History of the world's tallest buildings

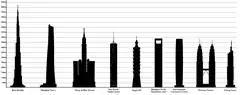
The world's tallest buildings as of 2015

The earliest structures now known to be the tallest in the world were the Egyptian pyramids: the Great Pyramid of Giza, at an original height of , was the tallest structure in the world for over 3,800 years, until the construction of Lincoln Cathedral in 1311. From then until the completion of the Washington Monument (capped in 1884) the world's tallest structures were churches or cathedrals. Later, the Eiffel Tower and, still later, some radio masts and television towers, were the world's tallest structures.